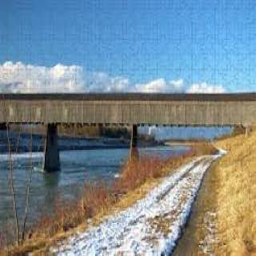
Old Rhine Bridge